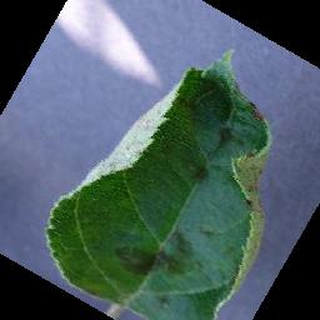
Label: apple_apple_scab